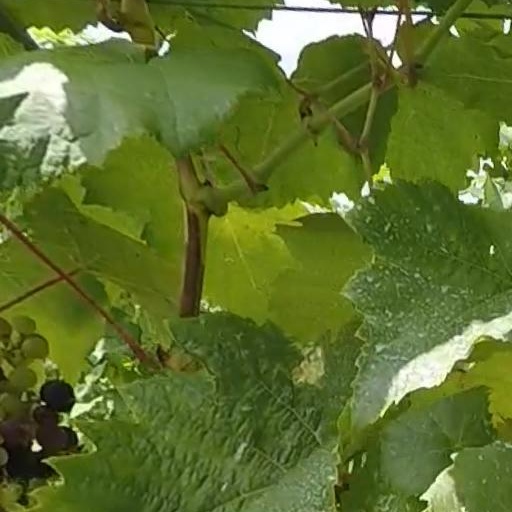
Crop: grape